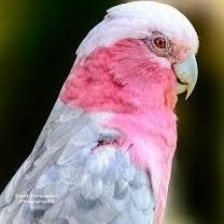
Species: ROSE BREASTED COCKATOO
Scientific name: EOLOPHUS ROSEICAPILLA
ImageNet parent category: sulphur-crested_cockatoo